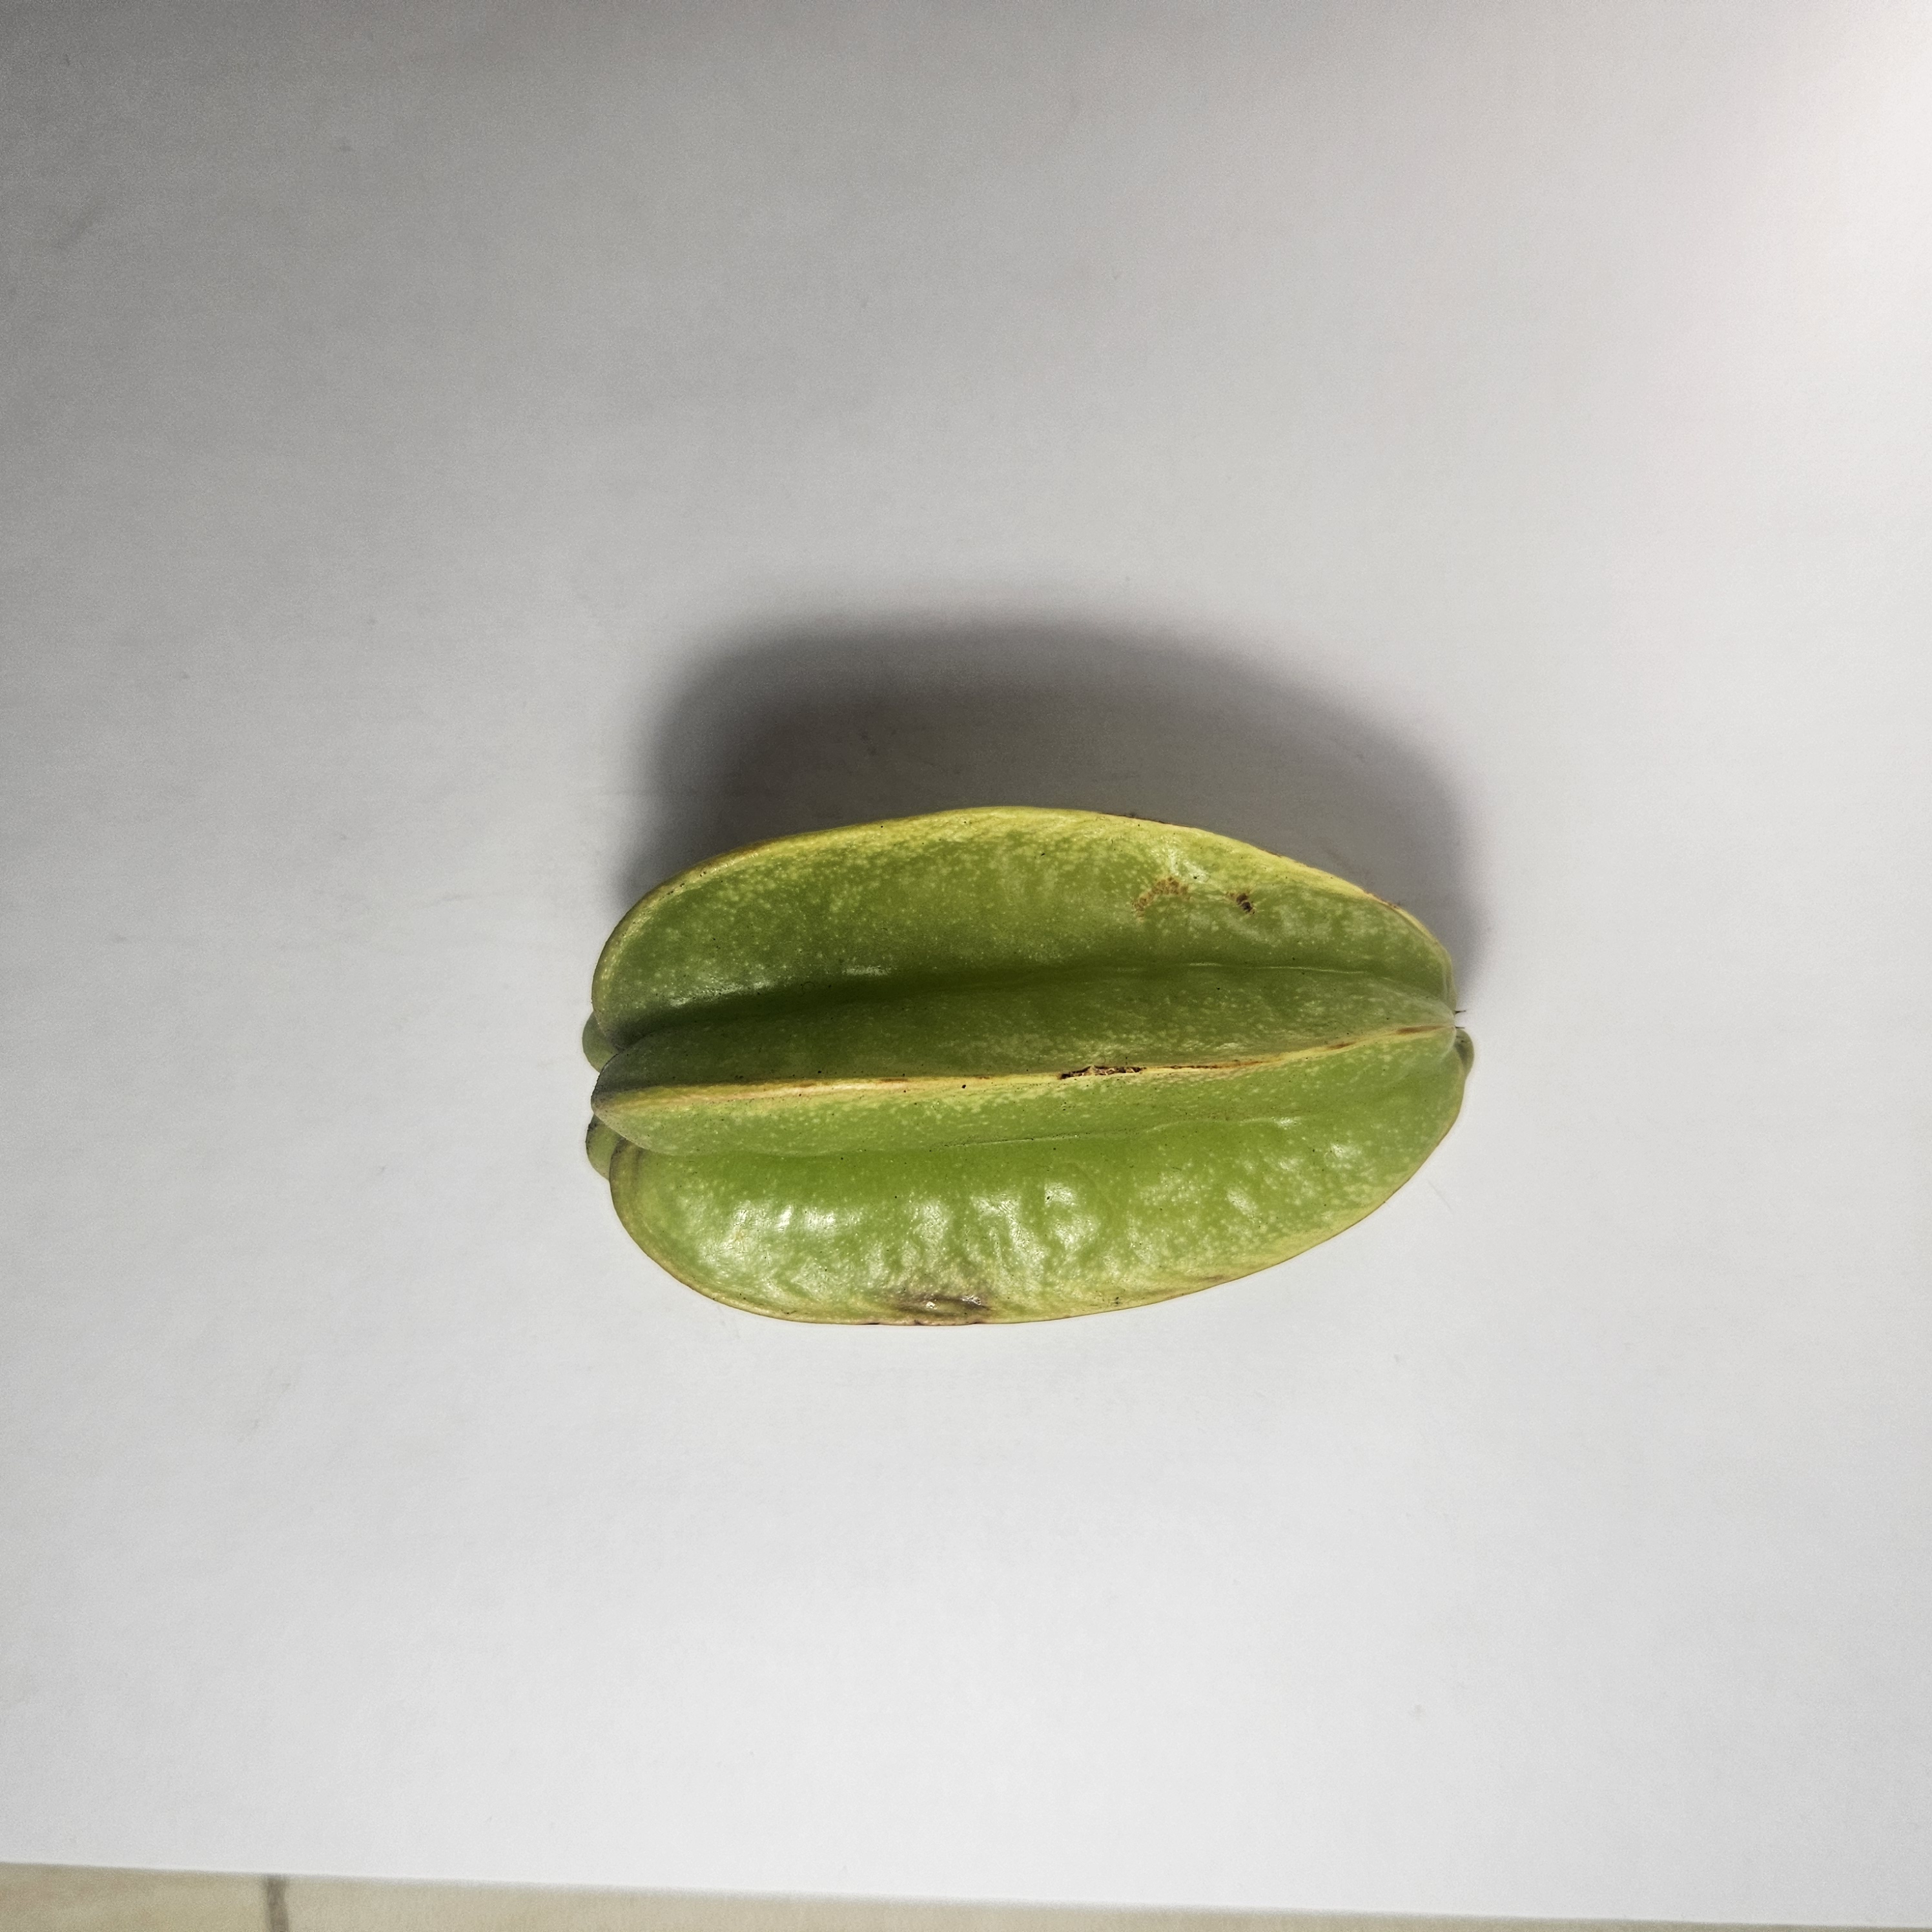
Label: Healthy Fruits